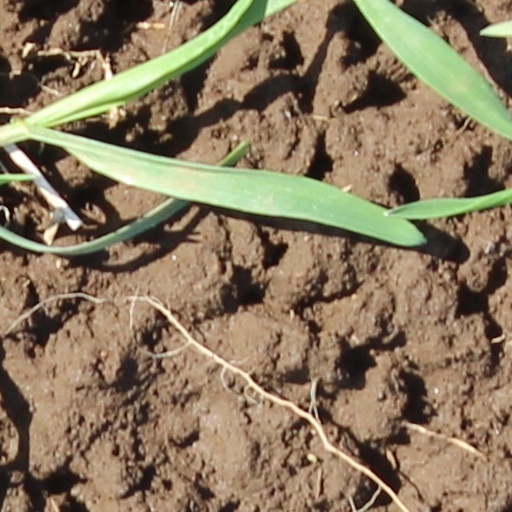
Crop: wheat